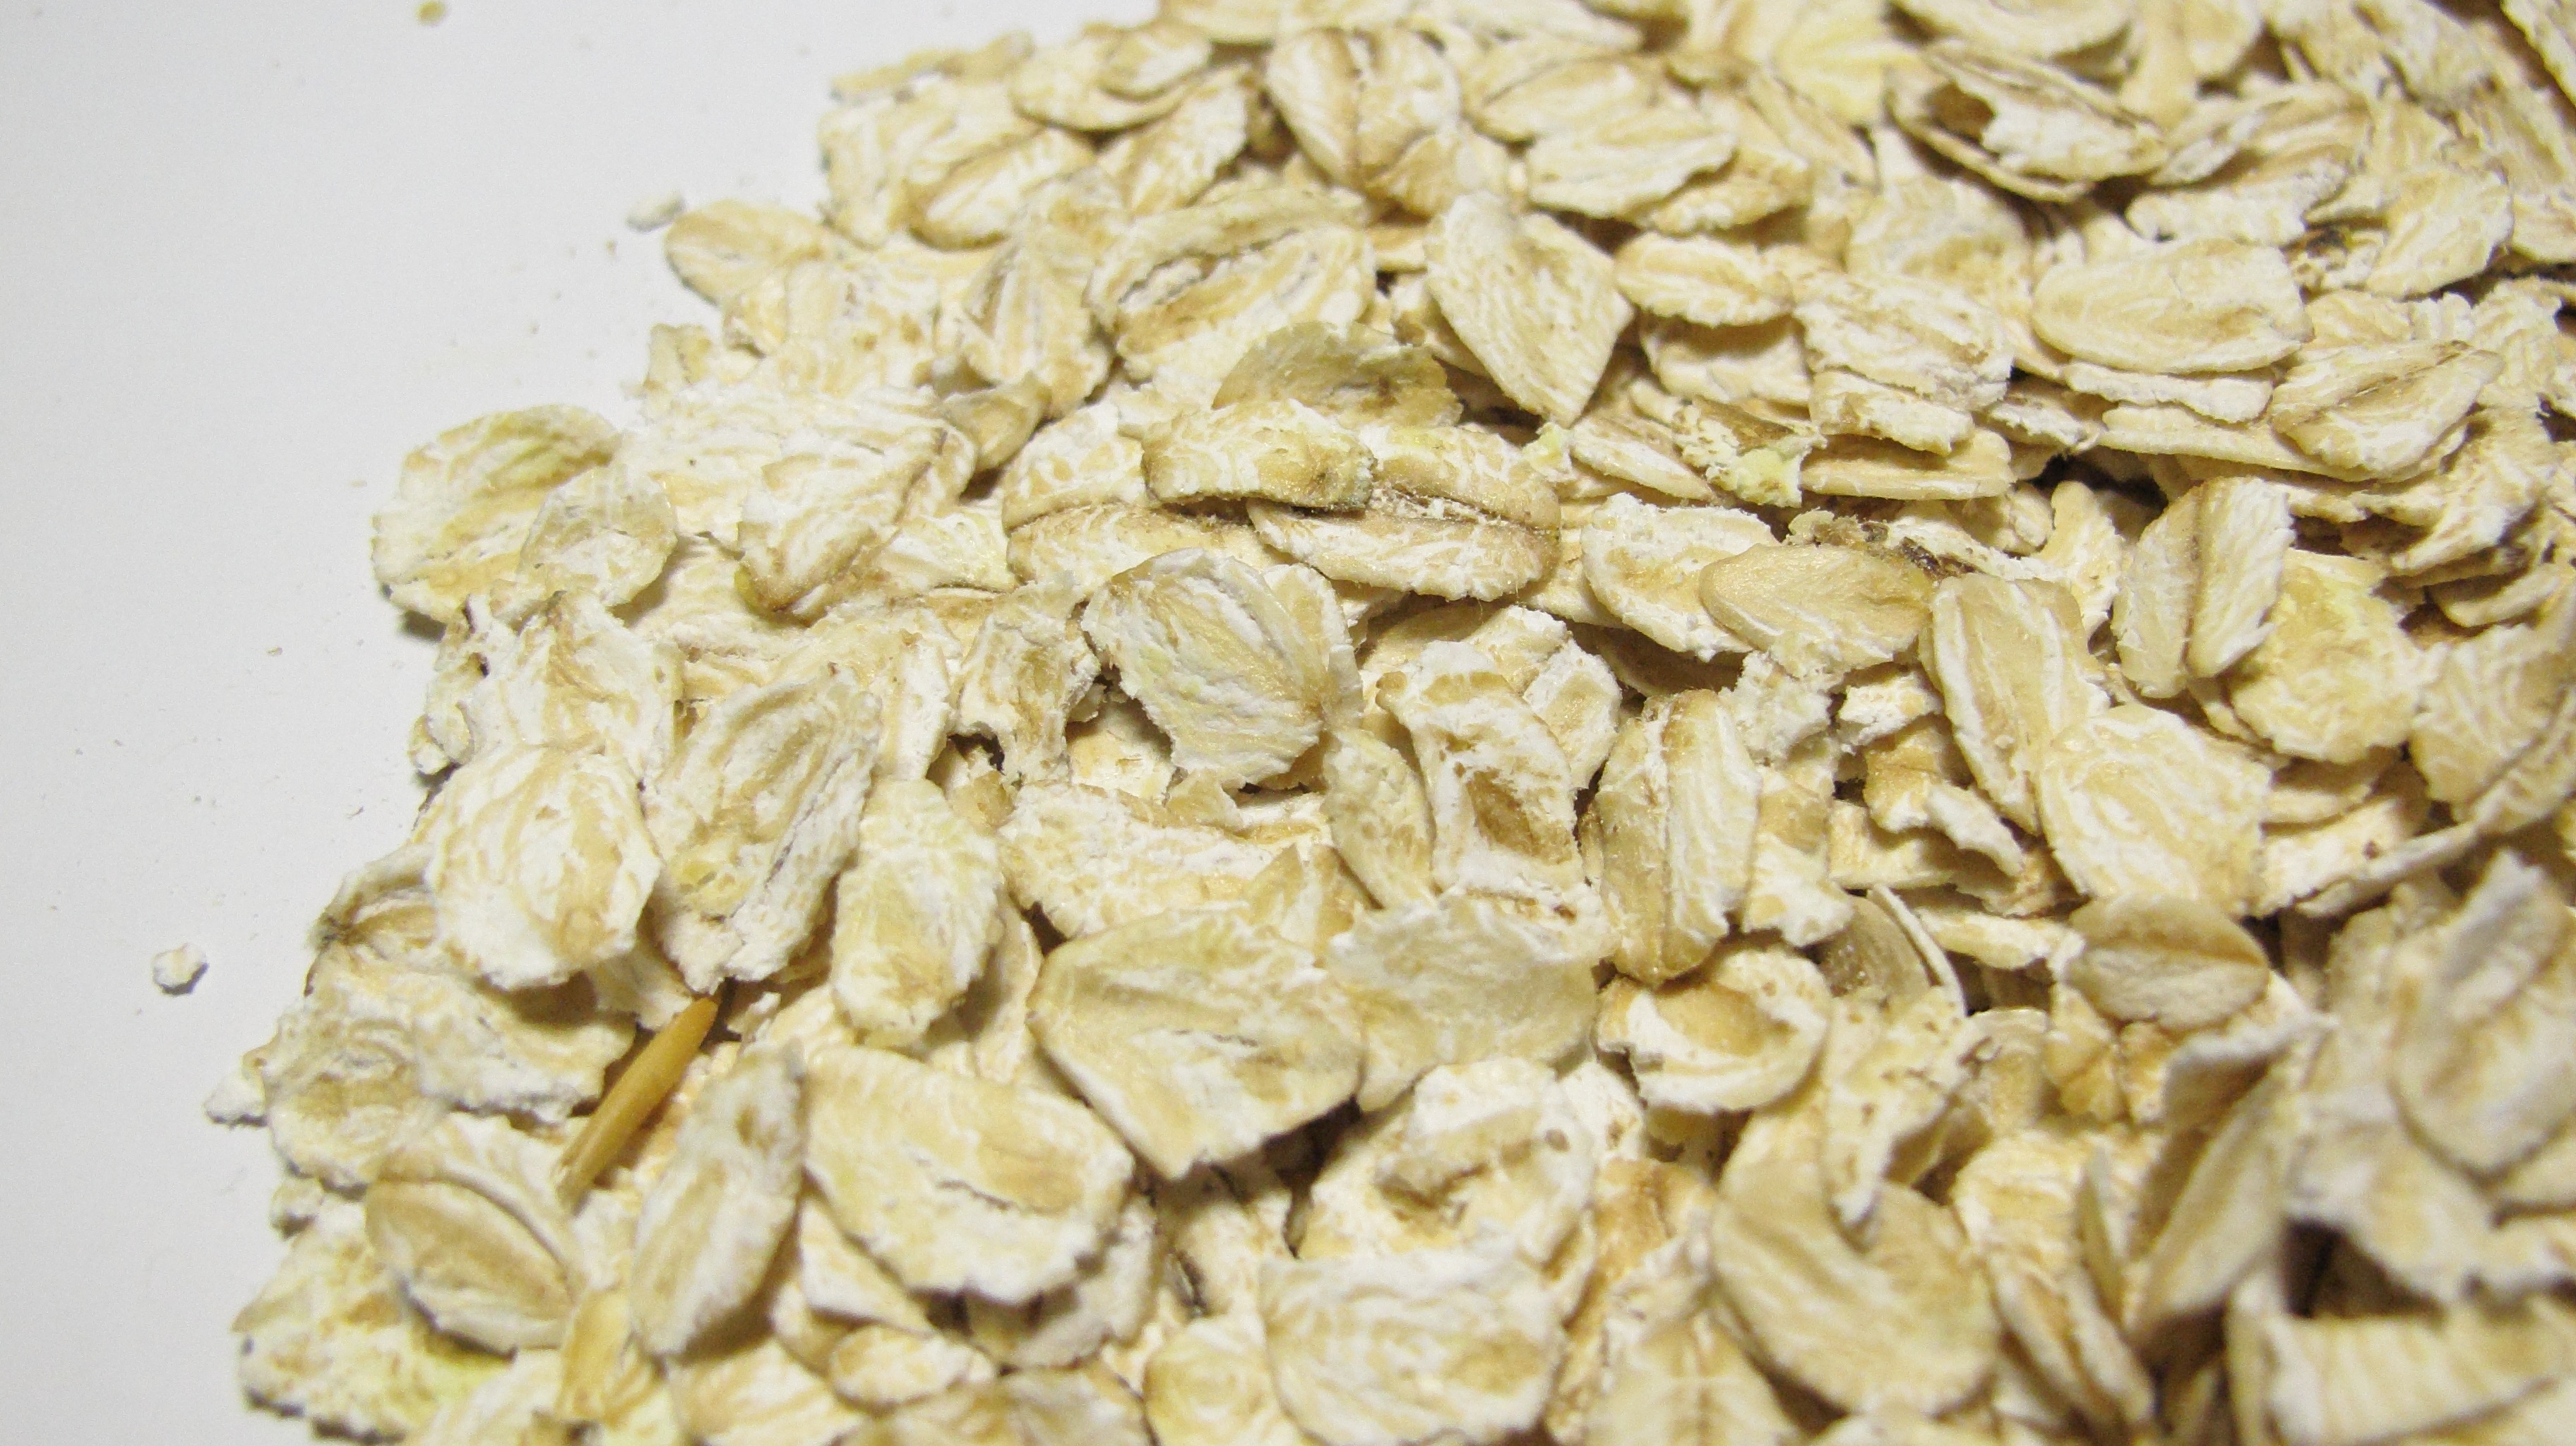
grain, dish, meal, food, produce, breakfast, cuisine, oatmeal, cereal, vegetarian, vegetarian food, organic, muesli, breakfast cereal, oat, sunflower seed, grass family, whole grain